Louis Frémy

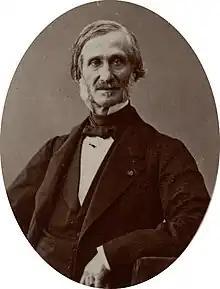
Louis Frémy

Louis Frémy (April 2, 1805, Saint-Fargeau - March 16, 1891, Paris) was a French civil servant, politician and banker.